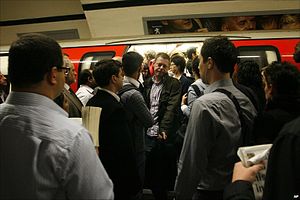
London Underground / Rejse / Forsinkelser og overbelægning
Et overfyldt Northern line-tog. Overbelægning er et dagligt problem i tube-systemet, især i myldretiderne.
London Underground er et metrosystem, der betjener store dele af Storlondon og dele af naboområderne Buckinghamshire, Hertfordshire og Essex i Storbritannien.